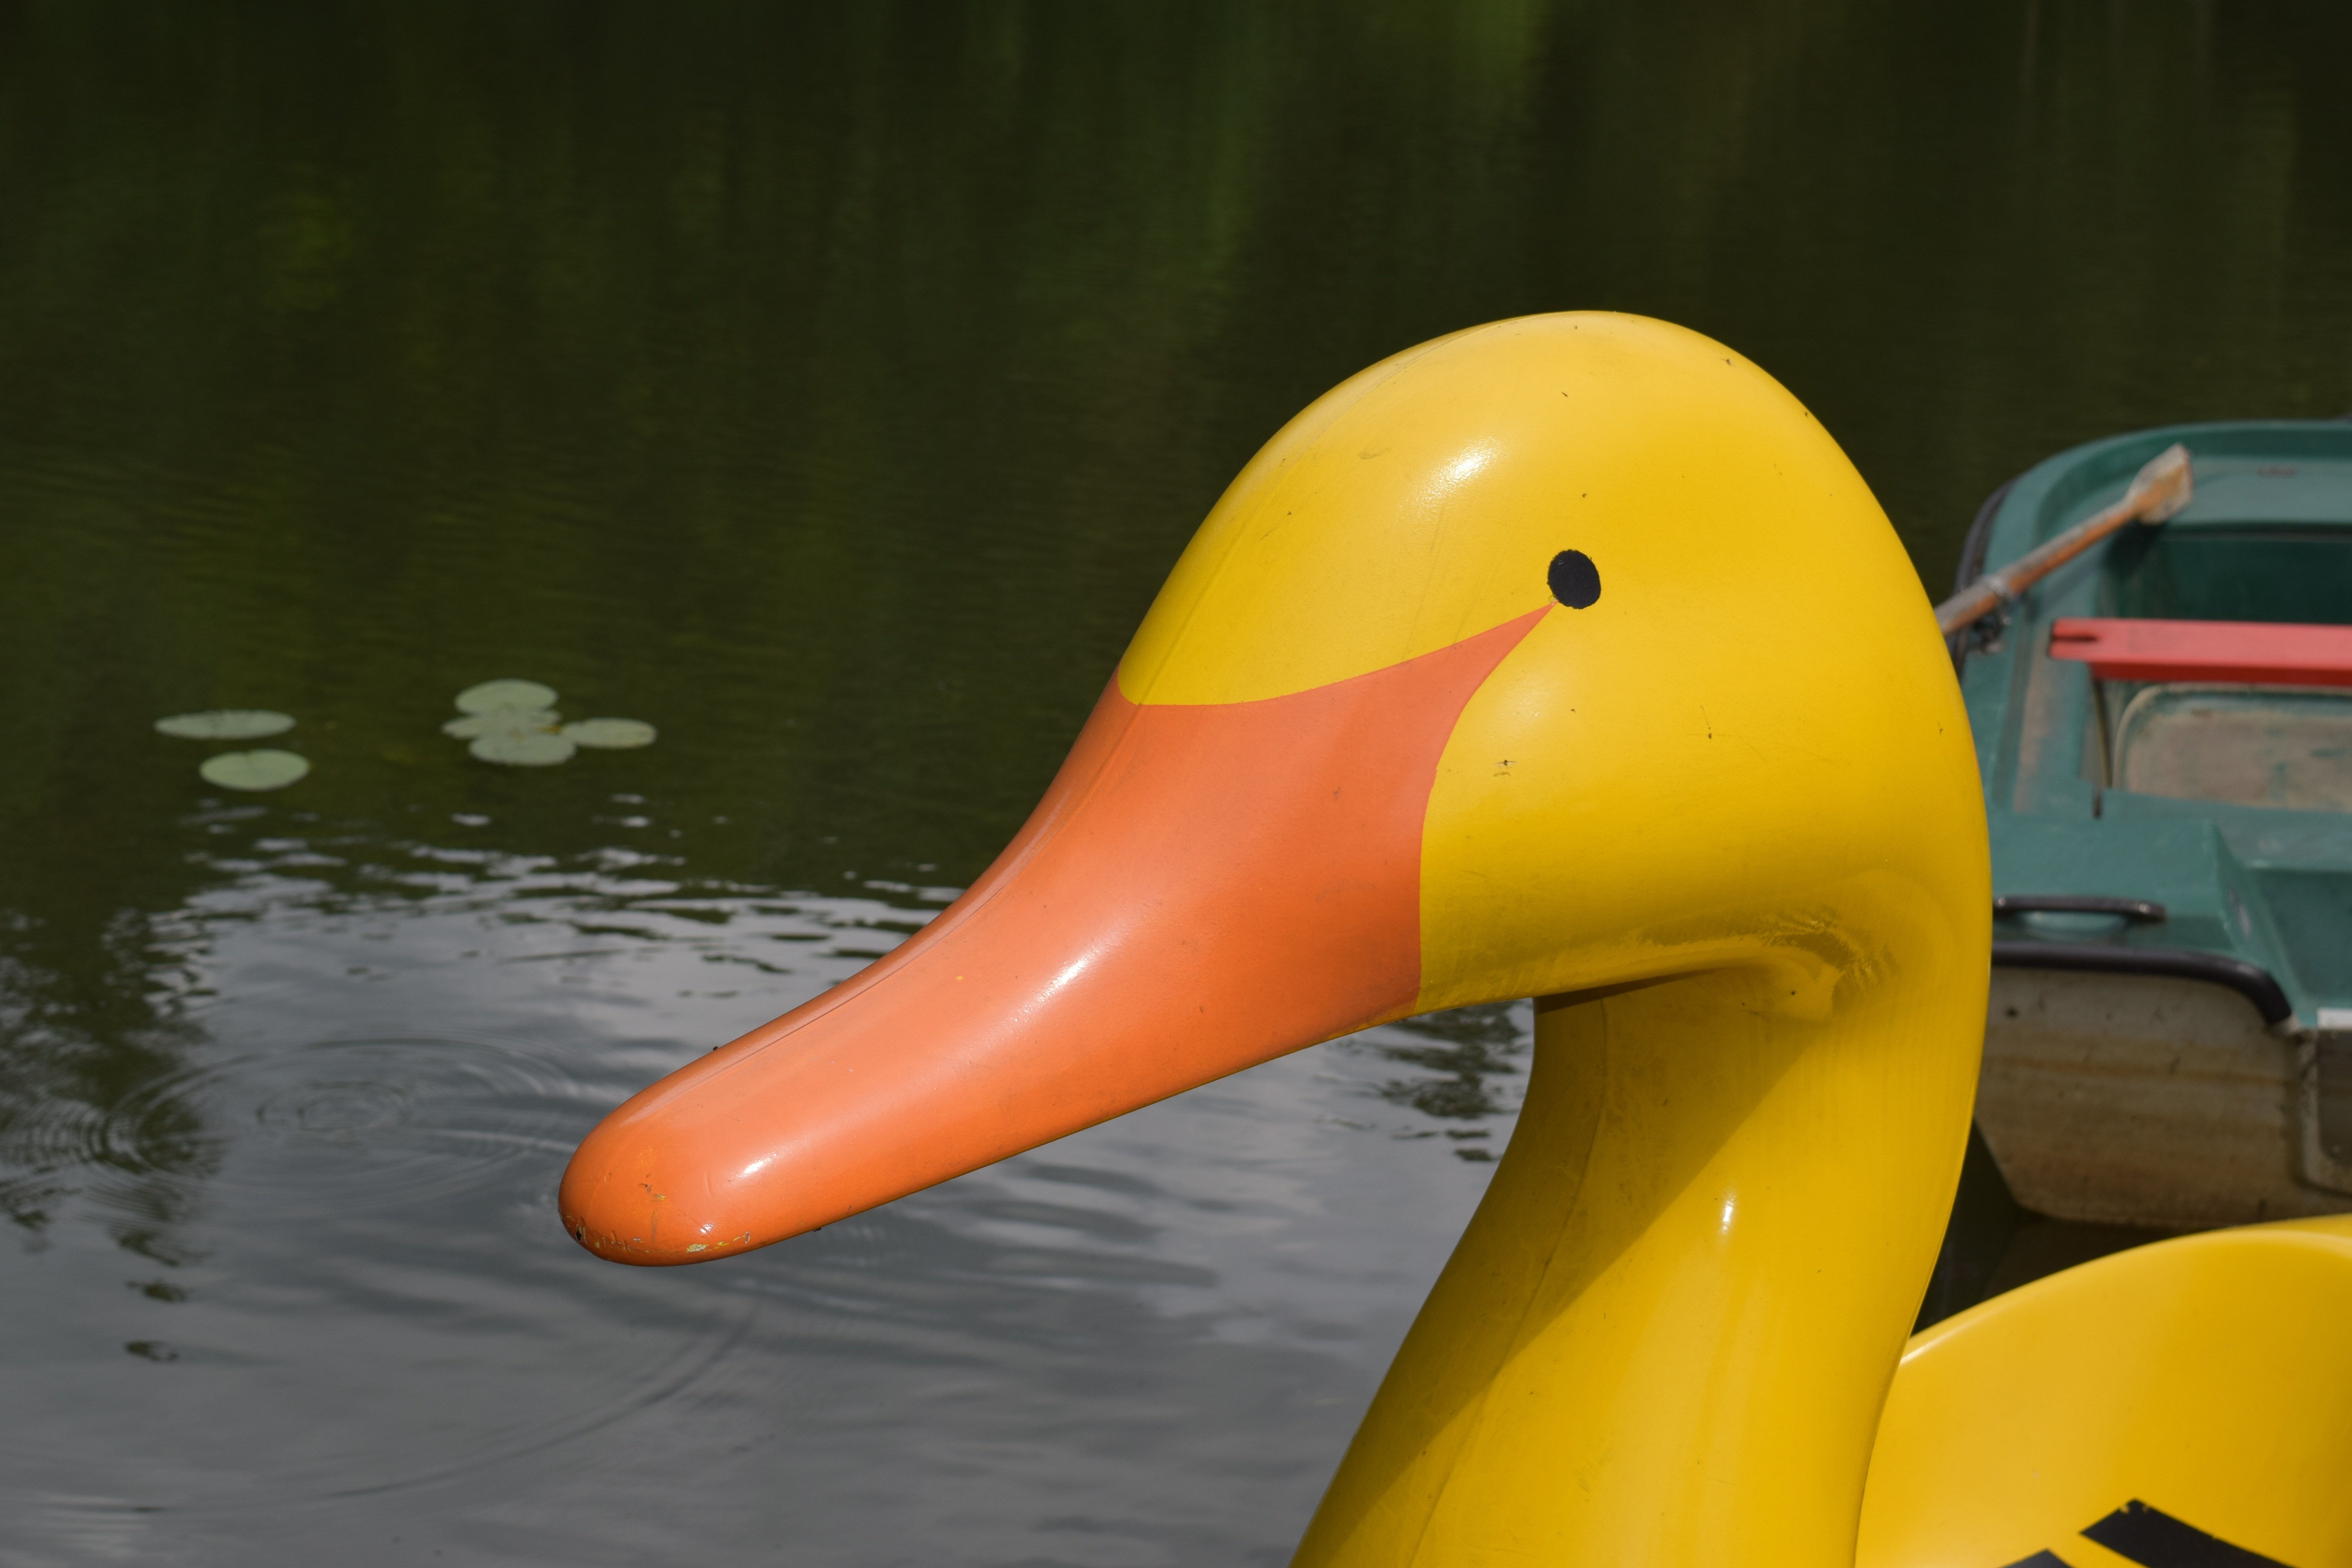
water, bird, pond, beak, yellow, duck, vertebrate, original, funny, waterfowl, water bird, pedal boat, kuranlage, ducks geese and swans